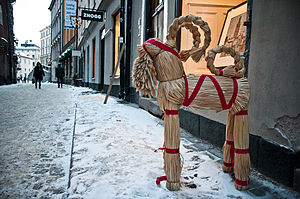
Julebuk
Stor julebuk fra Sverige.
En julebuk er en buk lavet af halm, der er bundet sammen med røde bånd.